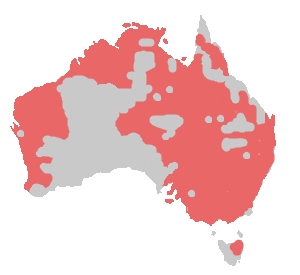
Nøgenøjet kakadu
Udbredelse  markeret med rød
Udbredelse markeret med rød
Nøgenøjet kakadu er en fugl i familien kakaduer, der lever i Australien.